Theodore E. Long

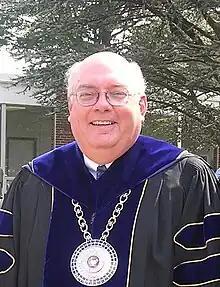
August 2004

Theodore E. Long is the former president of Elizabethtown College. Long became president in 1996, and he retired in 2011. Prior to becoming president of Elizabethtown, Long served as provost and vice president for academic affairs at Merrimack College in North Andover, Massachusetts.